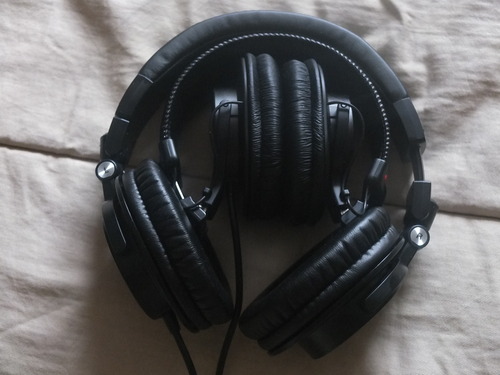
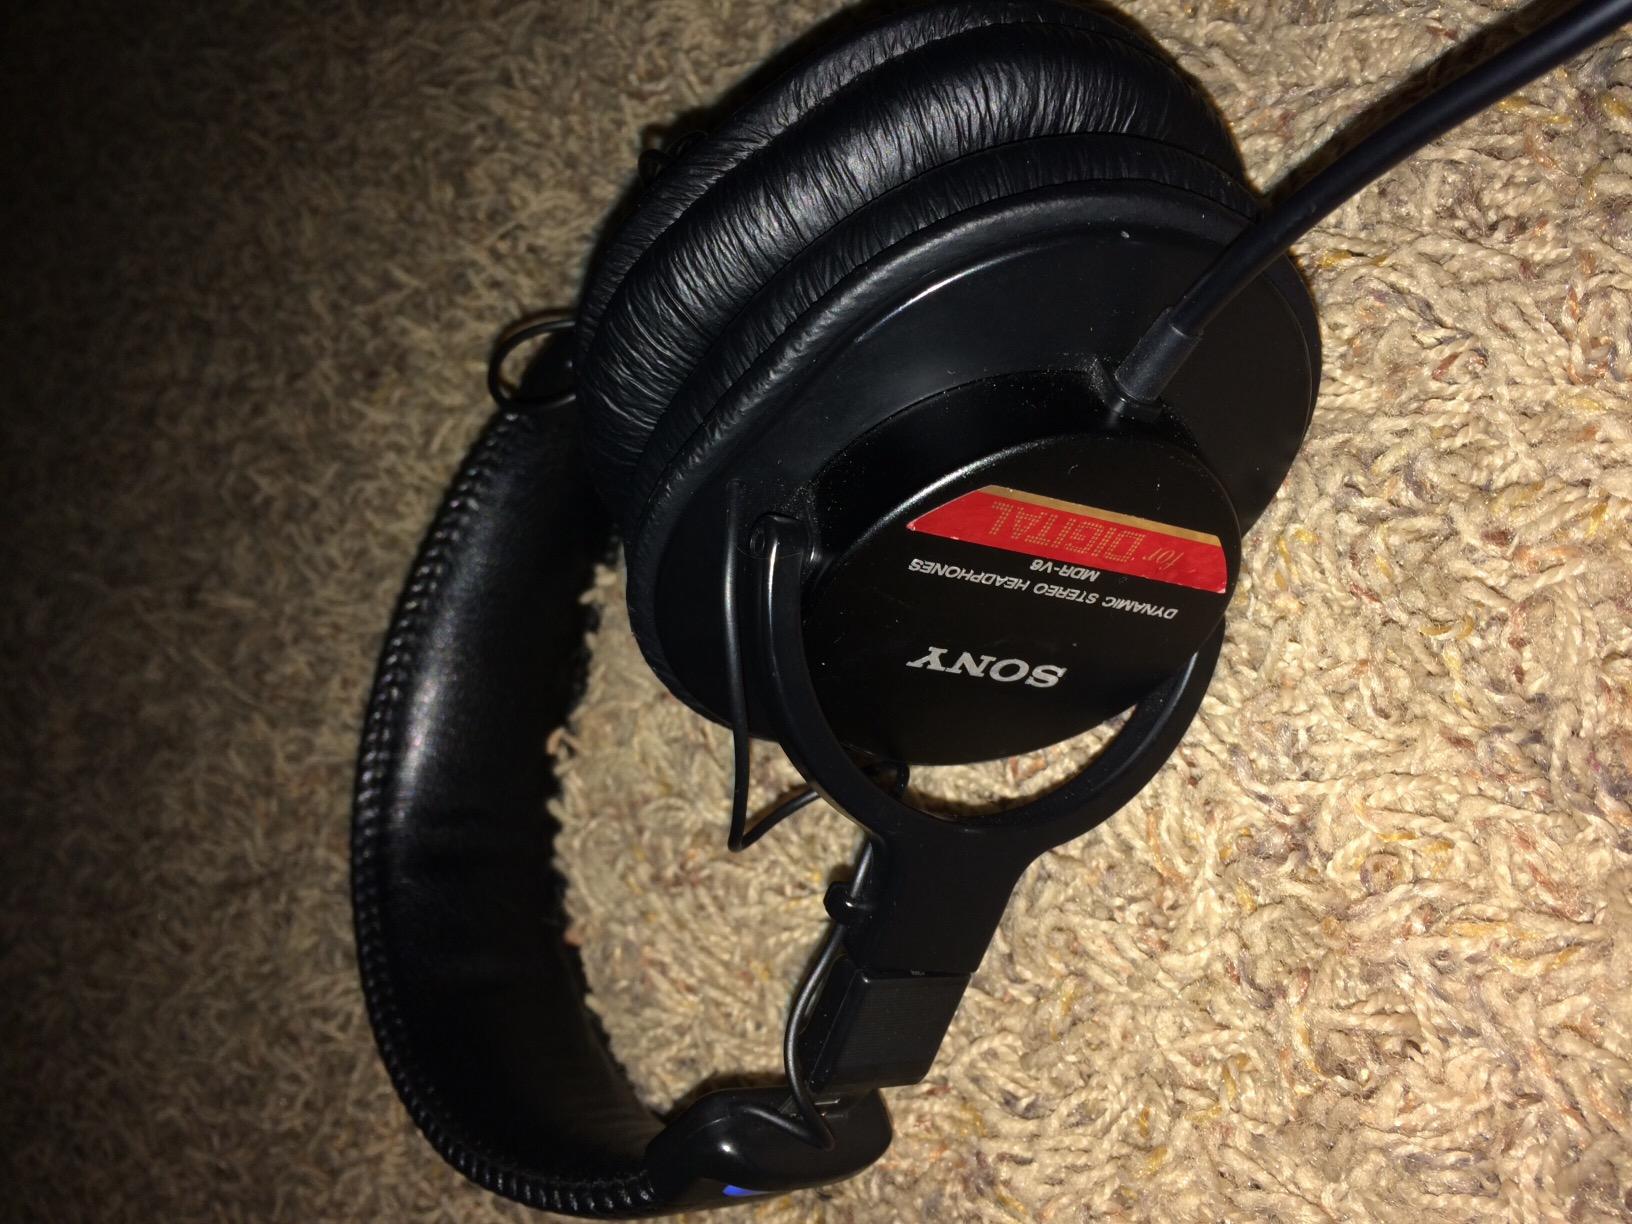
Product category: headphones
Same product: no